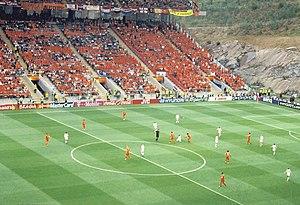
L'équipe des Pays-Bas de football participe à son 7ᵉ championnat d'Europe lors de l'édition 2004 qui se tient au Portugal du 12 juin 2004 au 4 juillet 2004. Les Néerlandais terminent demi-finalistes de la compétition. Leur parcours s'arrête le 30 juin 2004, une défaite 2-1 contre le pays hôte, le Portugal.
Il s'agit de la 12ᵉ édition du Championnat d'Europe des nations de football qui se tient tous les quatre ans et est organisé par l'UEFA.